Phases of Operation Car Wash

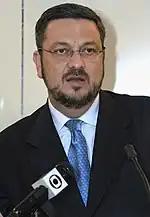
Antonio Palocci, arrested in Phase 35

On 4 July 2016, the Federal Police launched Operation Abyss in São Paulo, Rio de Janeiro, and the Federal District. One of the targets was former Workers' Party treasurer , arrested on 24 June, when he was the target of Operation Brazil Cost, an offshoot of Operation Car Wash that investigated fraud in Law 10.820 loans to civil servants. Ferreira was the target of a preventive detention warrant. A further 35 judicial warrants were issued, four of which were for temporary detention, 24 for search and seizure, and seven "condução coercitiva" warrants.